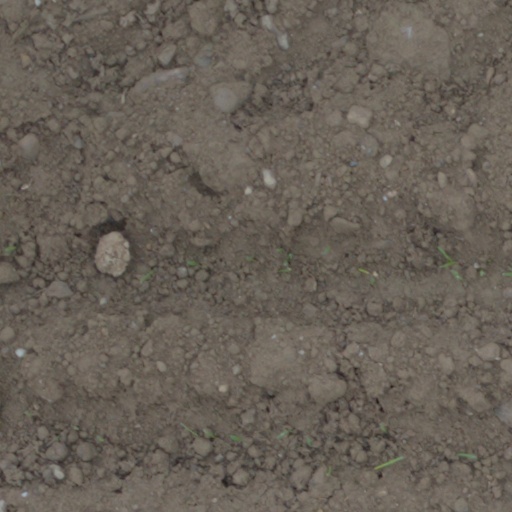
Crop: wheat